Sybrand Engelbrecht (soldier)

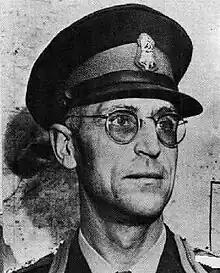

Sybrand Abraham Engelbrecht (4 April 19136 September 1994) was a South African military commander. He was born in Clanwilliam, and joined the South African Army in June 1936. He was appointed 2nd Lieutenant in January 1937. He attended an Ordnance Officers Course at the Royal Military College of Science from January 1939 to July 1939. He served in World War II in the Middle East.